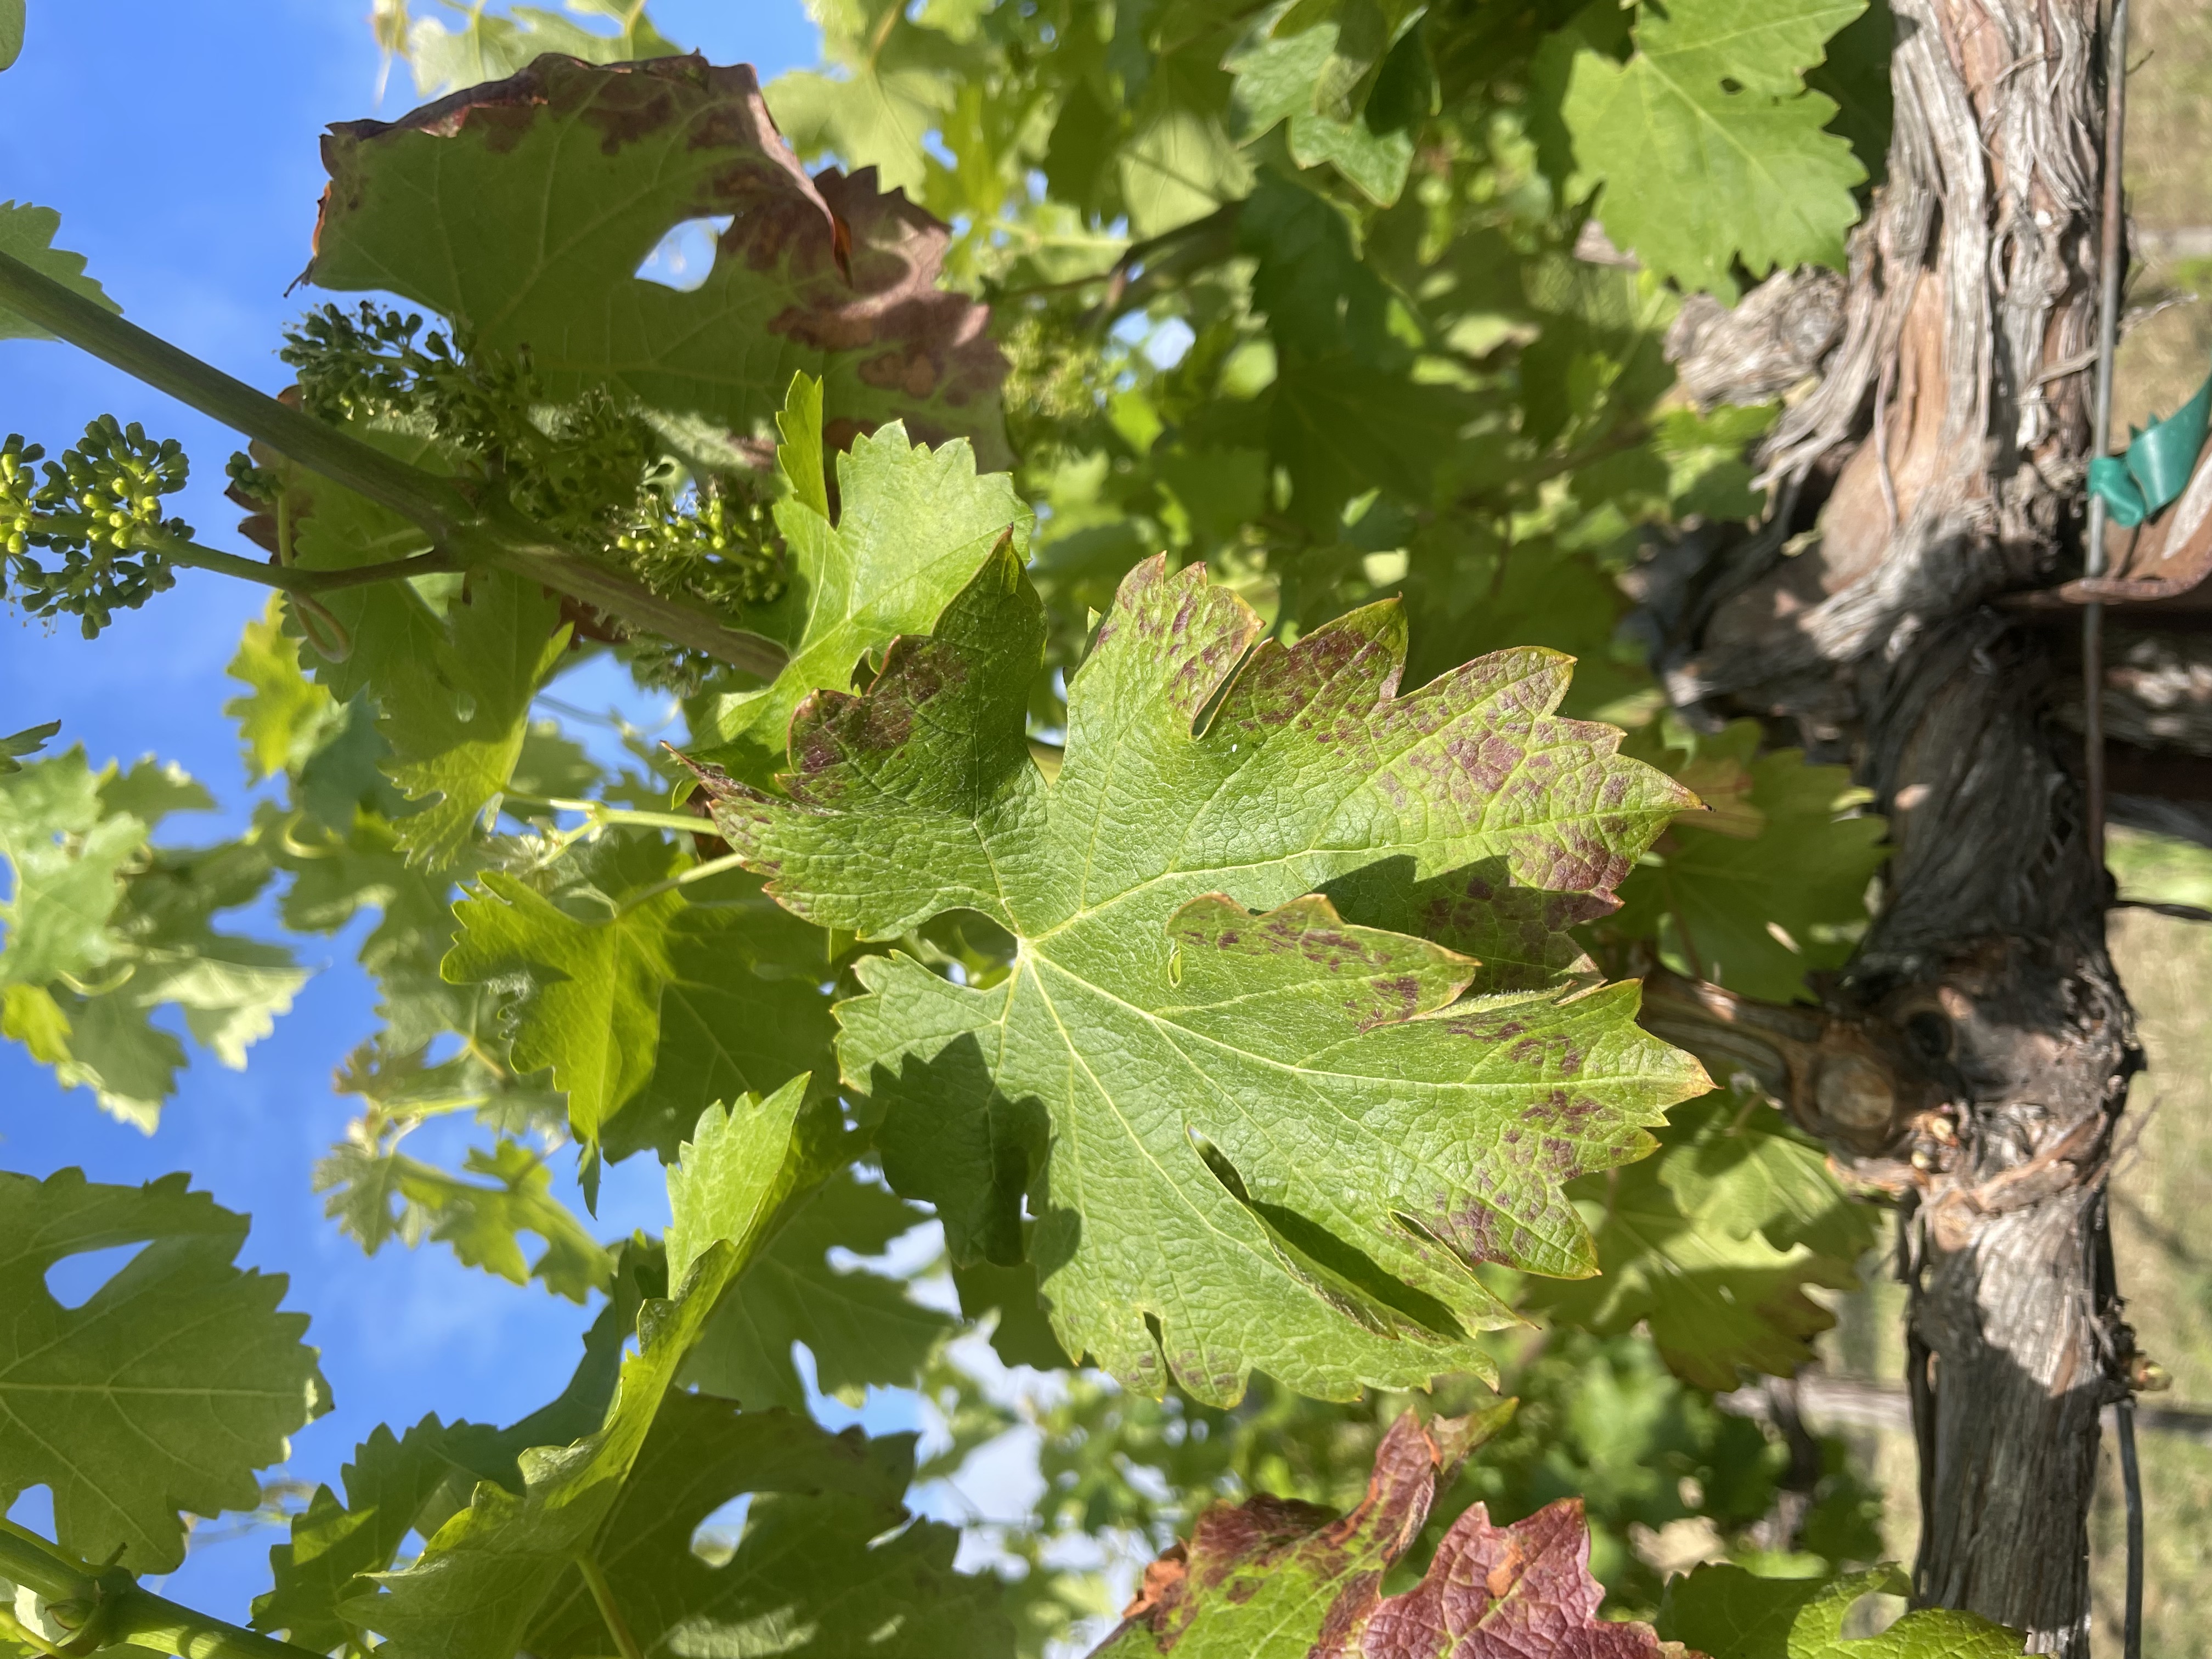
Label: Other Red